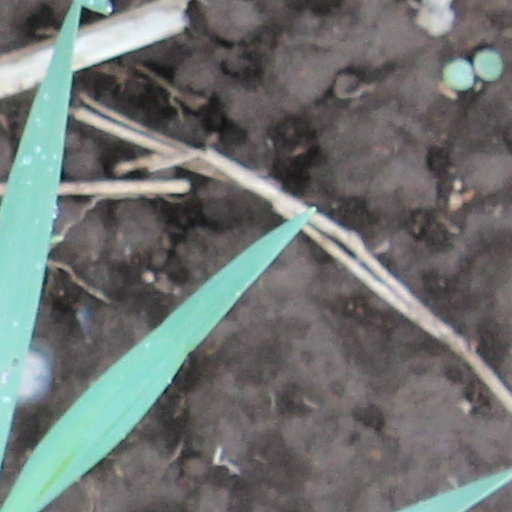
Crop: wheat